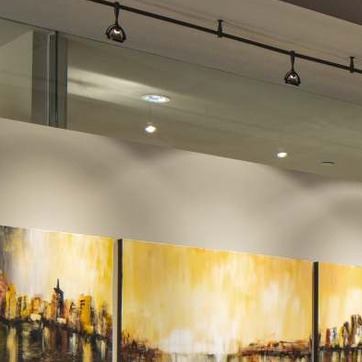
Material: painted